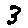
Label: 3